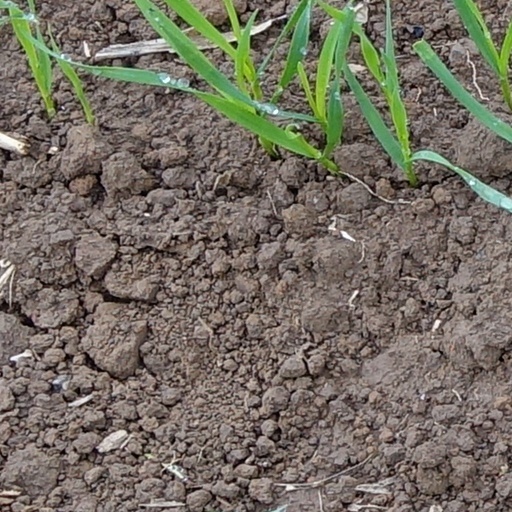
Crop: wheat